Williams Racing

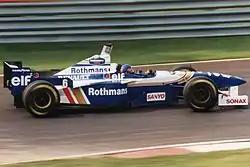
Jacques Villeneuve in the FW18 at the 1996 Canadian Grand Prix

In , Nigel Mansell was not retained, Williams favouring Coulthard over him to partner Hill. Schumacher, whose Benetton team had switched engine suppliers from Ford to Renault in the off-season, won the first round in Brazil, with Coulthard taking second. However, both were disqualified from the race after it was found that Elf supplied their teams with a type of fuel for which samples had not been provided to the FIA. Thus, Gerhard Berger and Ferrari were declared winners. Schumacher and Coulthard had their positions reinstated after appeal, though Benetton and Williams were not awarded their Constructors' points. Hill won the next two races in Argentina and San Marino and would later win races at The Hungaroring and in Adelaide. Hill won two laps ahead of the field at Adelaide in one of F1's most dominating victories. Coulthard recorded his only 1995 win for the Williams team at Estoril, before moving to McLaren.